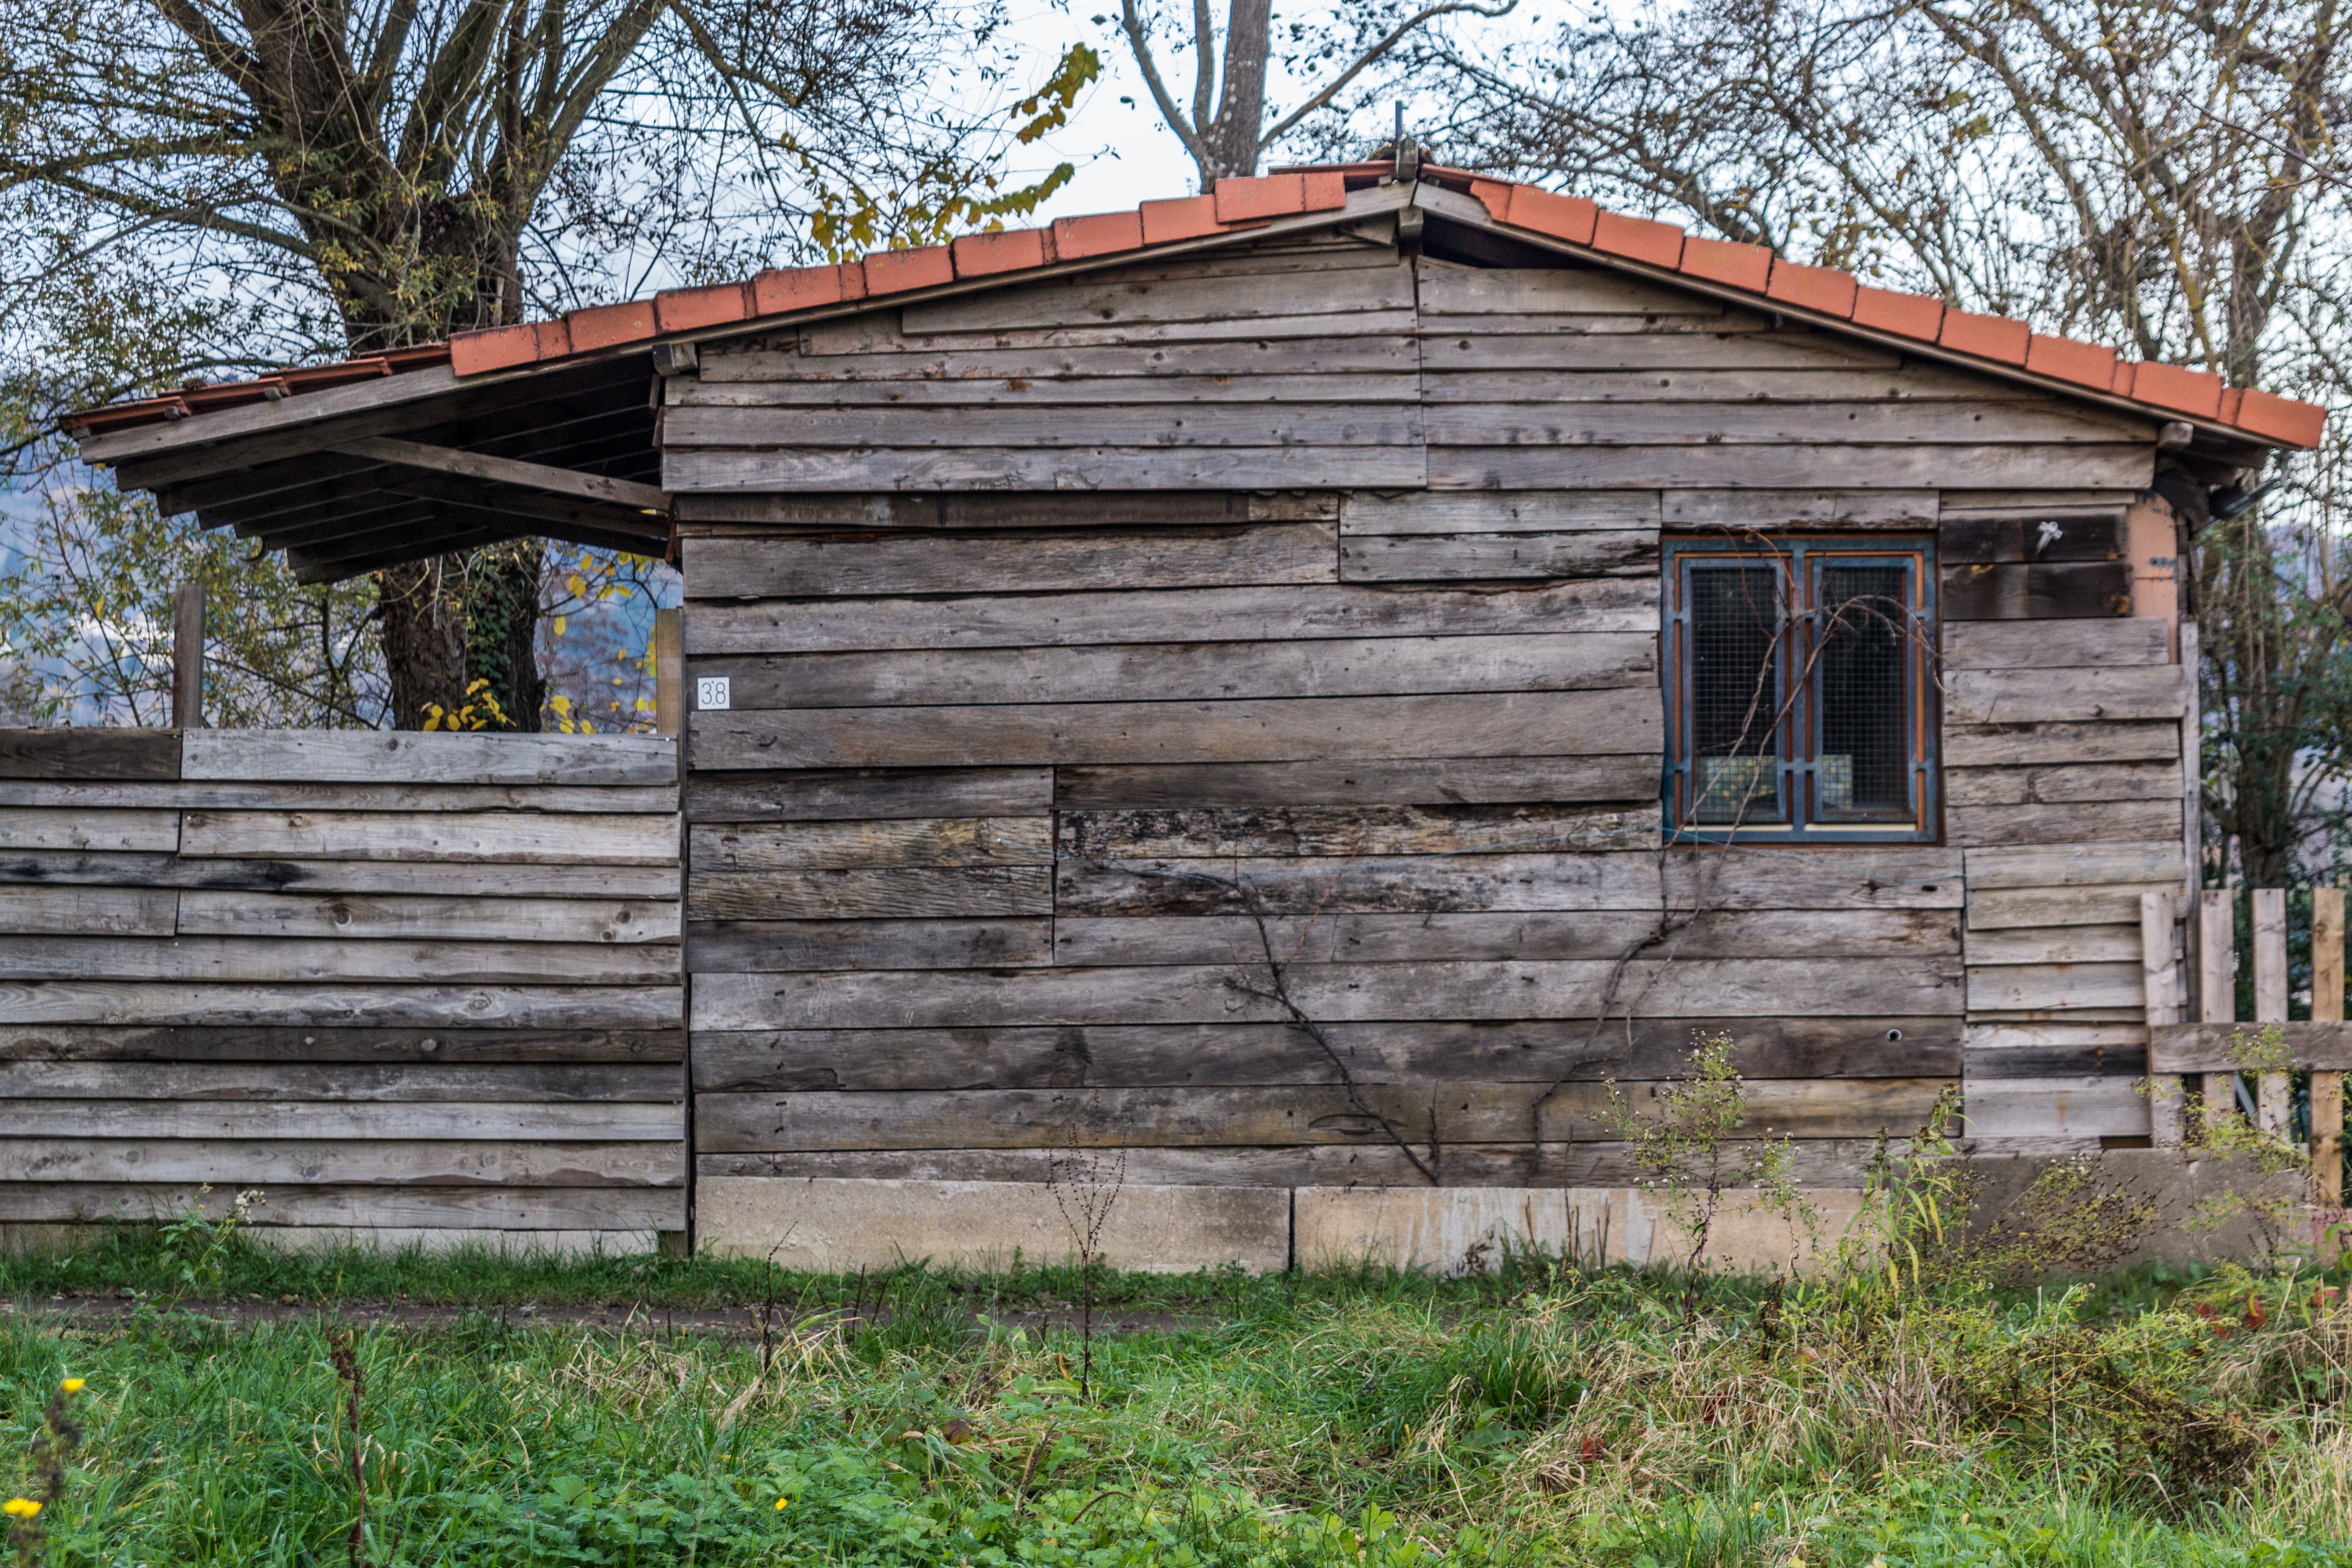
nature, wood, house, building, home, shed, hut, shack, cottage, log cabin, chalet, rural area, outdoor structure